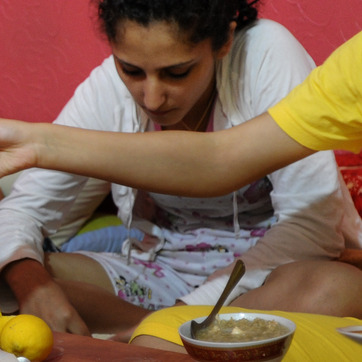
Material: skin